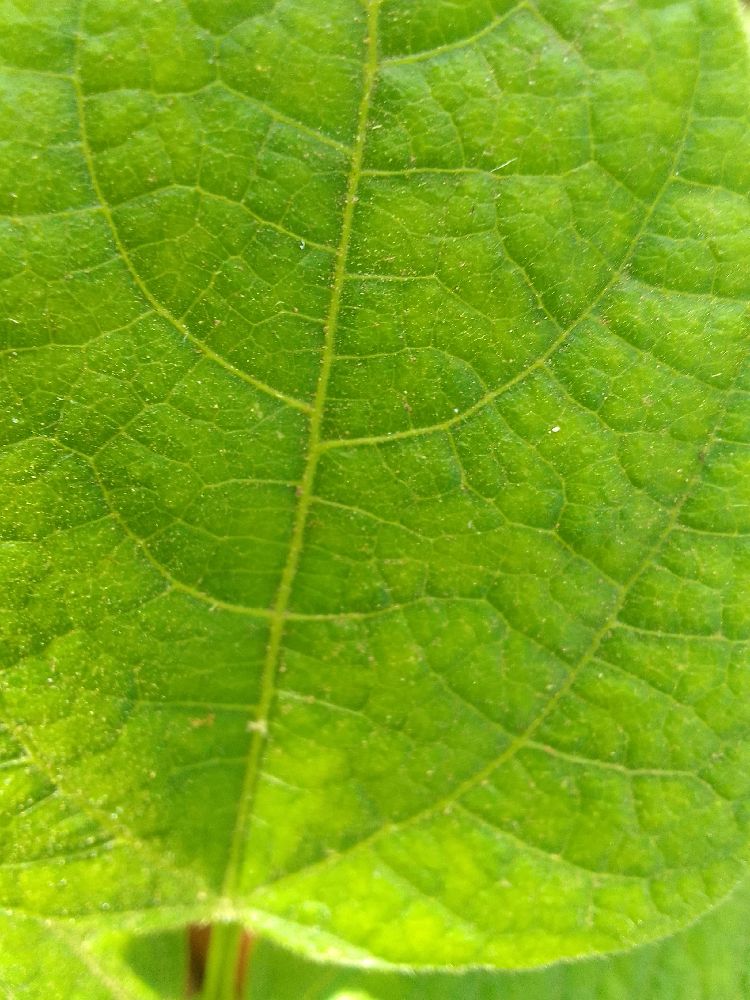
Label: healthy